Silent Night, Bloody Night: The Homecoming

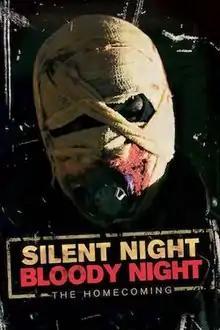
Cover artwork

Silent Night, Bloody Night: The Homecoming is a 2013 British slasher film and remake of the 1972 American film "Silent Night, Bloody Night".